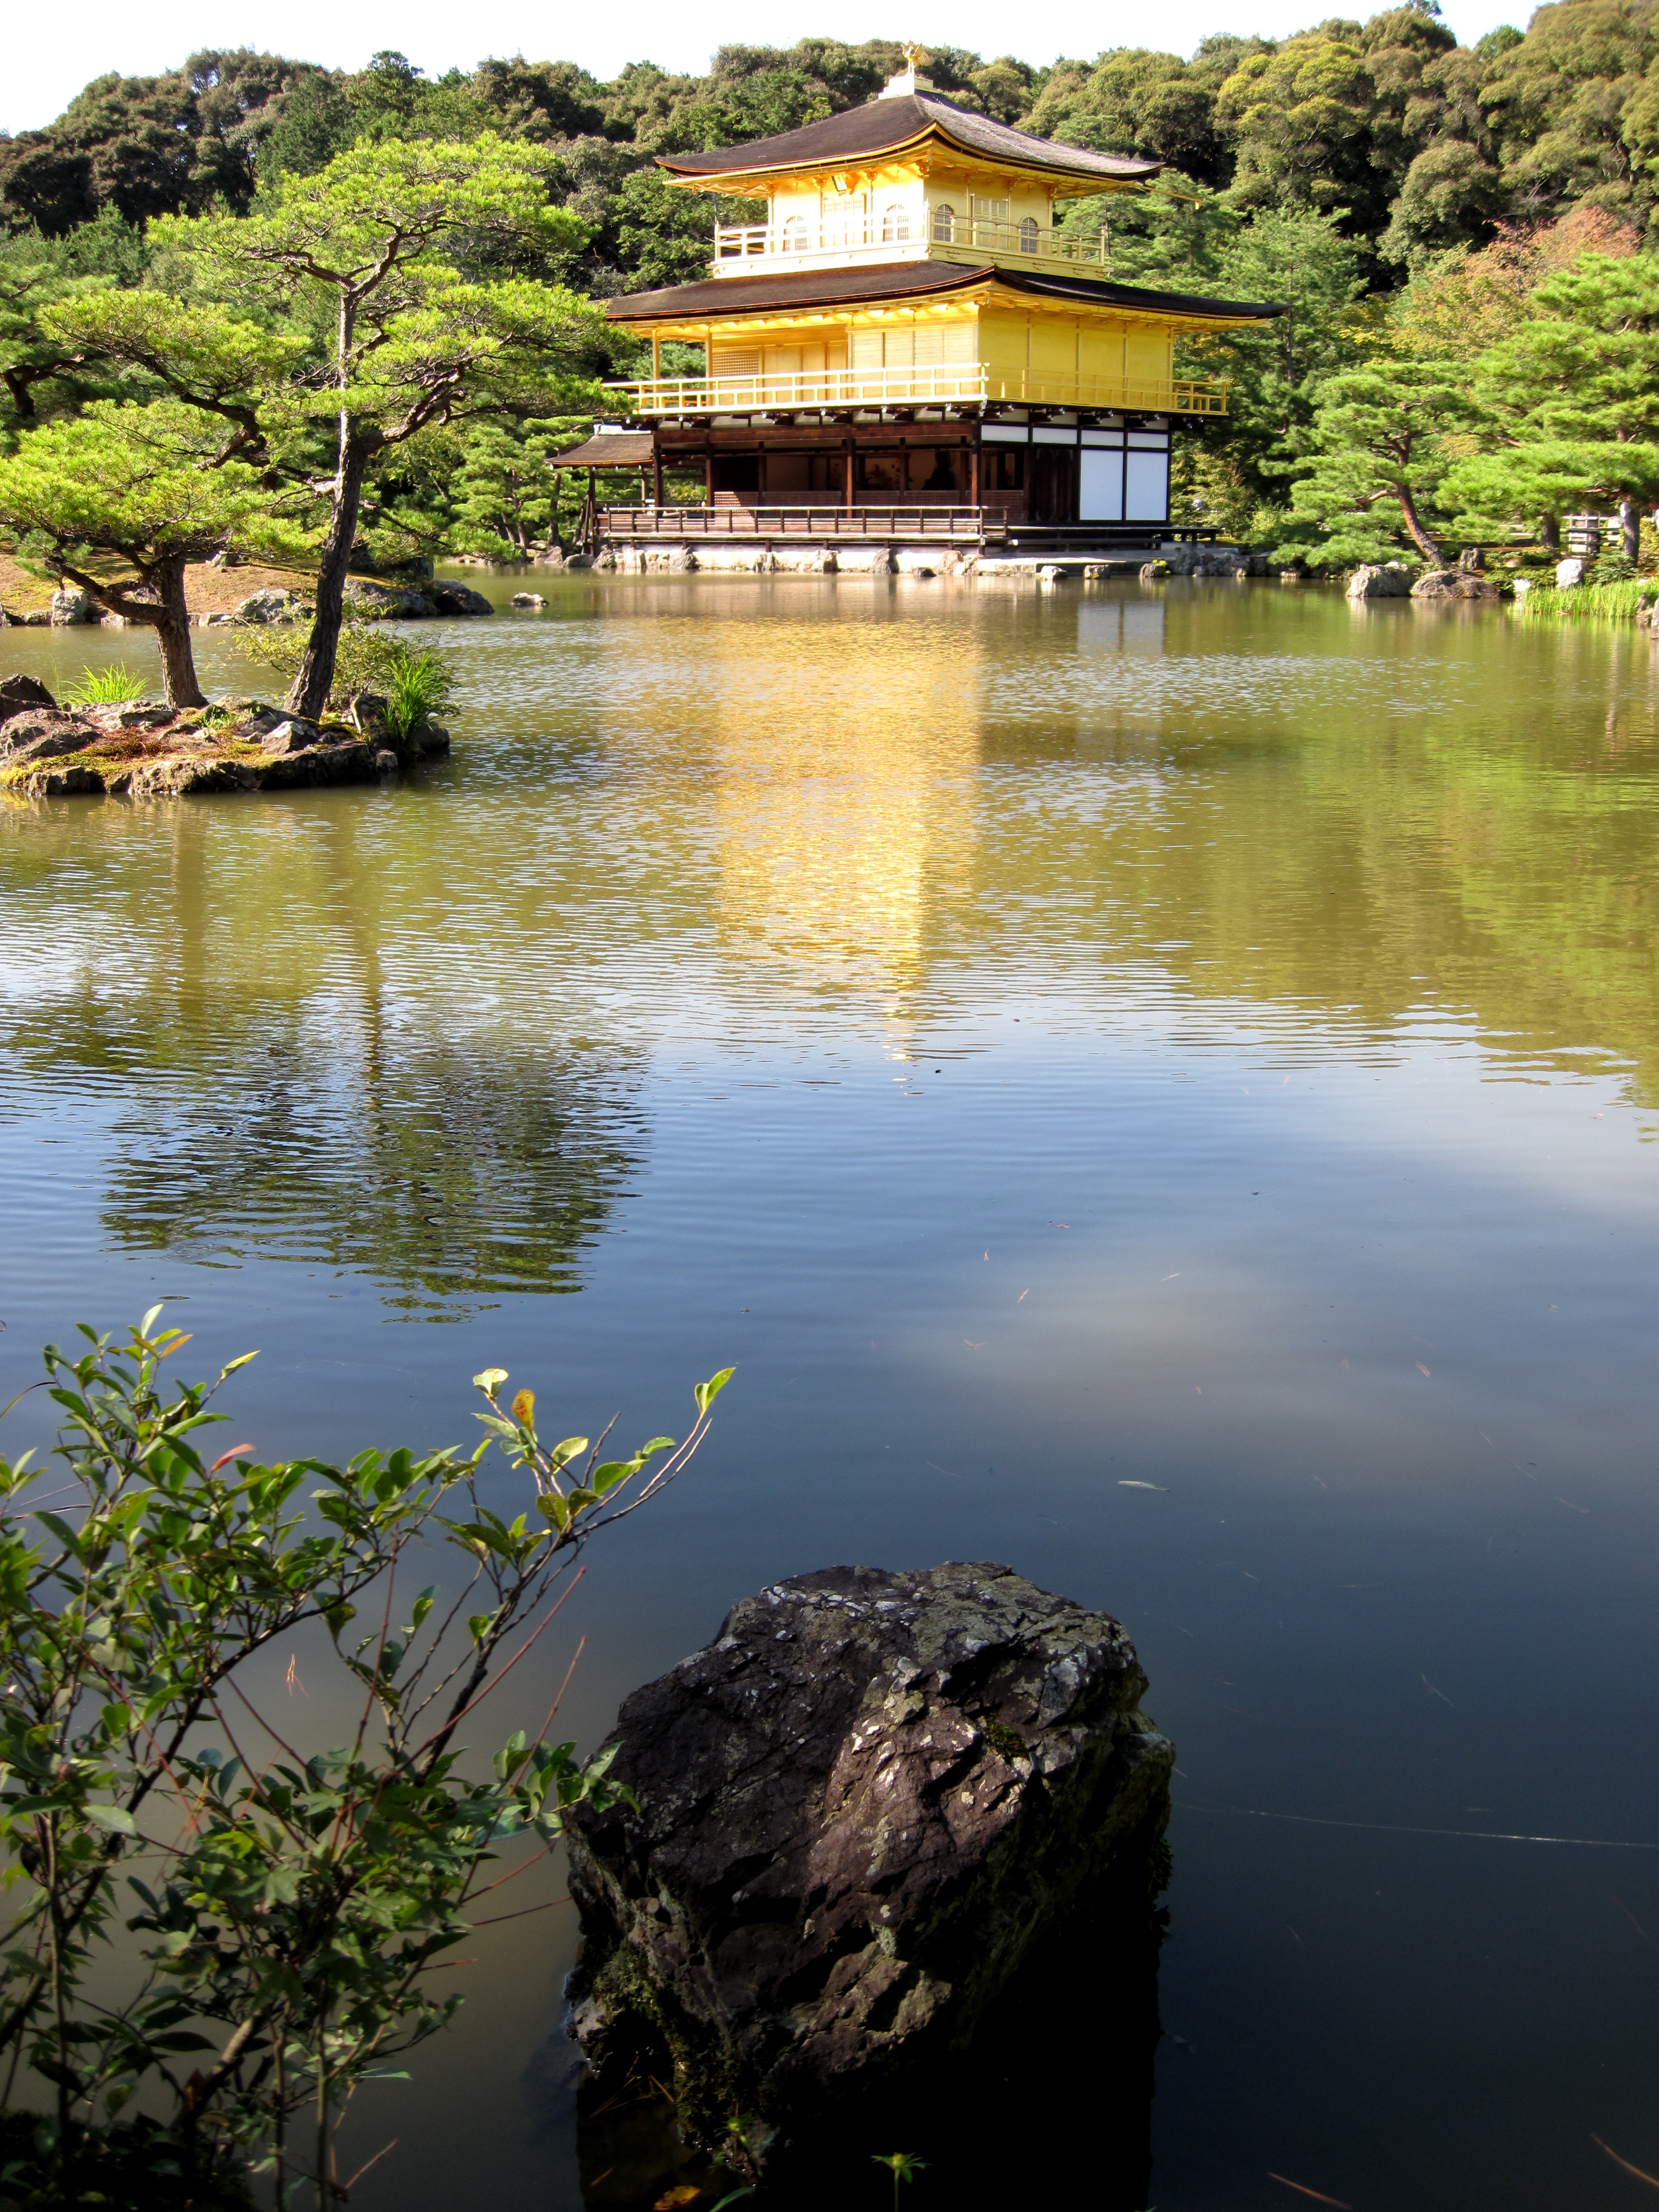
landscape, sea, tree, water, nature, sunlight, leaf, flower, lake, river, pond, reflection, autumn, reservoir, japan, waterway, body of water